Marylebone West (UK Parliament constituency)

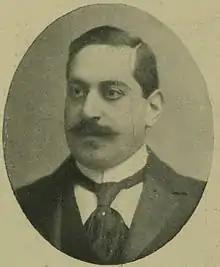
Straus

Another General Election was required to take place before the end of 1915. The political parties had been making preparations for an election to take place and by the July 1914, the following candidates had been selected;